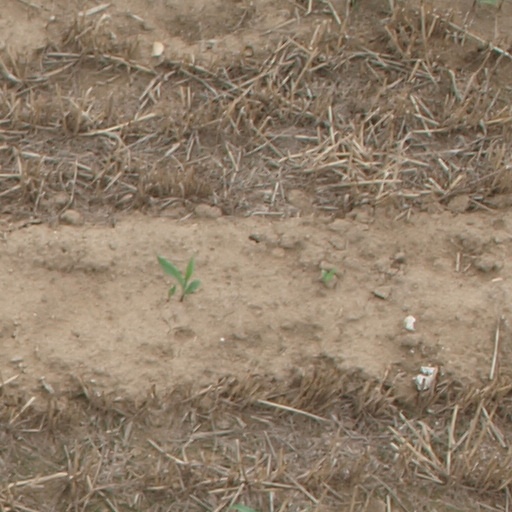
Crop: maize; corn